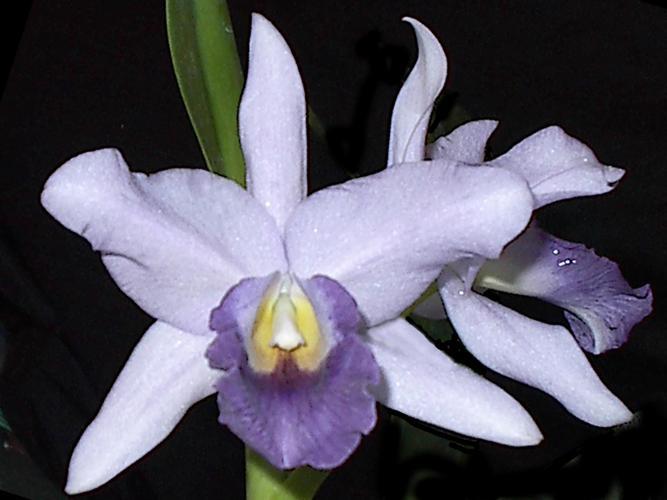
Label: ruby-lipped cattleya